Ema Saikō

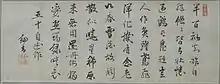
"On Becoming Fifty," 1836

Ema Saikō was born in 1787 in Ōgaki, Mino Province. She was the first daughter born into the wealthy Ema family. Not much is known about her mother or siblings. Her father was , a scholar of rangaku (‘Dutch studies’), a discipline entailing knowledge of chemistry and anatomy brought in by the Dutch, only Western foreigners allowed contact to Japan. He soon recognised his daughter's talent in painting and began to support her education. Ema Saikō began to paint at an early age: her bamboo paintings date back to 1792, when she was five years old. The bamboo theme would remain her speciality throughout her career; it was considered one of the 'Four Gentlemen' – the plum, the orchid, the chrysanthemum and the bamboo – which were common subjects represented in art following Chinese fashion. At the age of 13, her father arranged for her to be mentored by Gyokurin, a monk-painter from the temple Eikan-do in Kyoto skilled in bunjinga. Due to the physical distance between student and tutor, she was taught through correspondence as was customary during the time. Thus, she received models from Gyokurin to copy and sent back her results which the monk would inspect to send her his annotations and criticism. Ema maintained correspondence until his death when she was 27, expressing her mourning in a poem.